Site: brandenburg
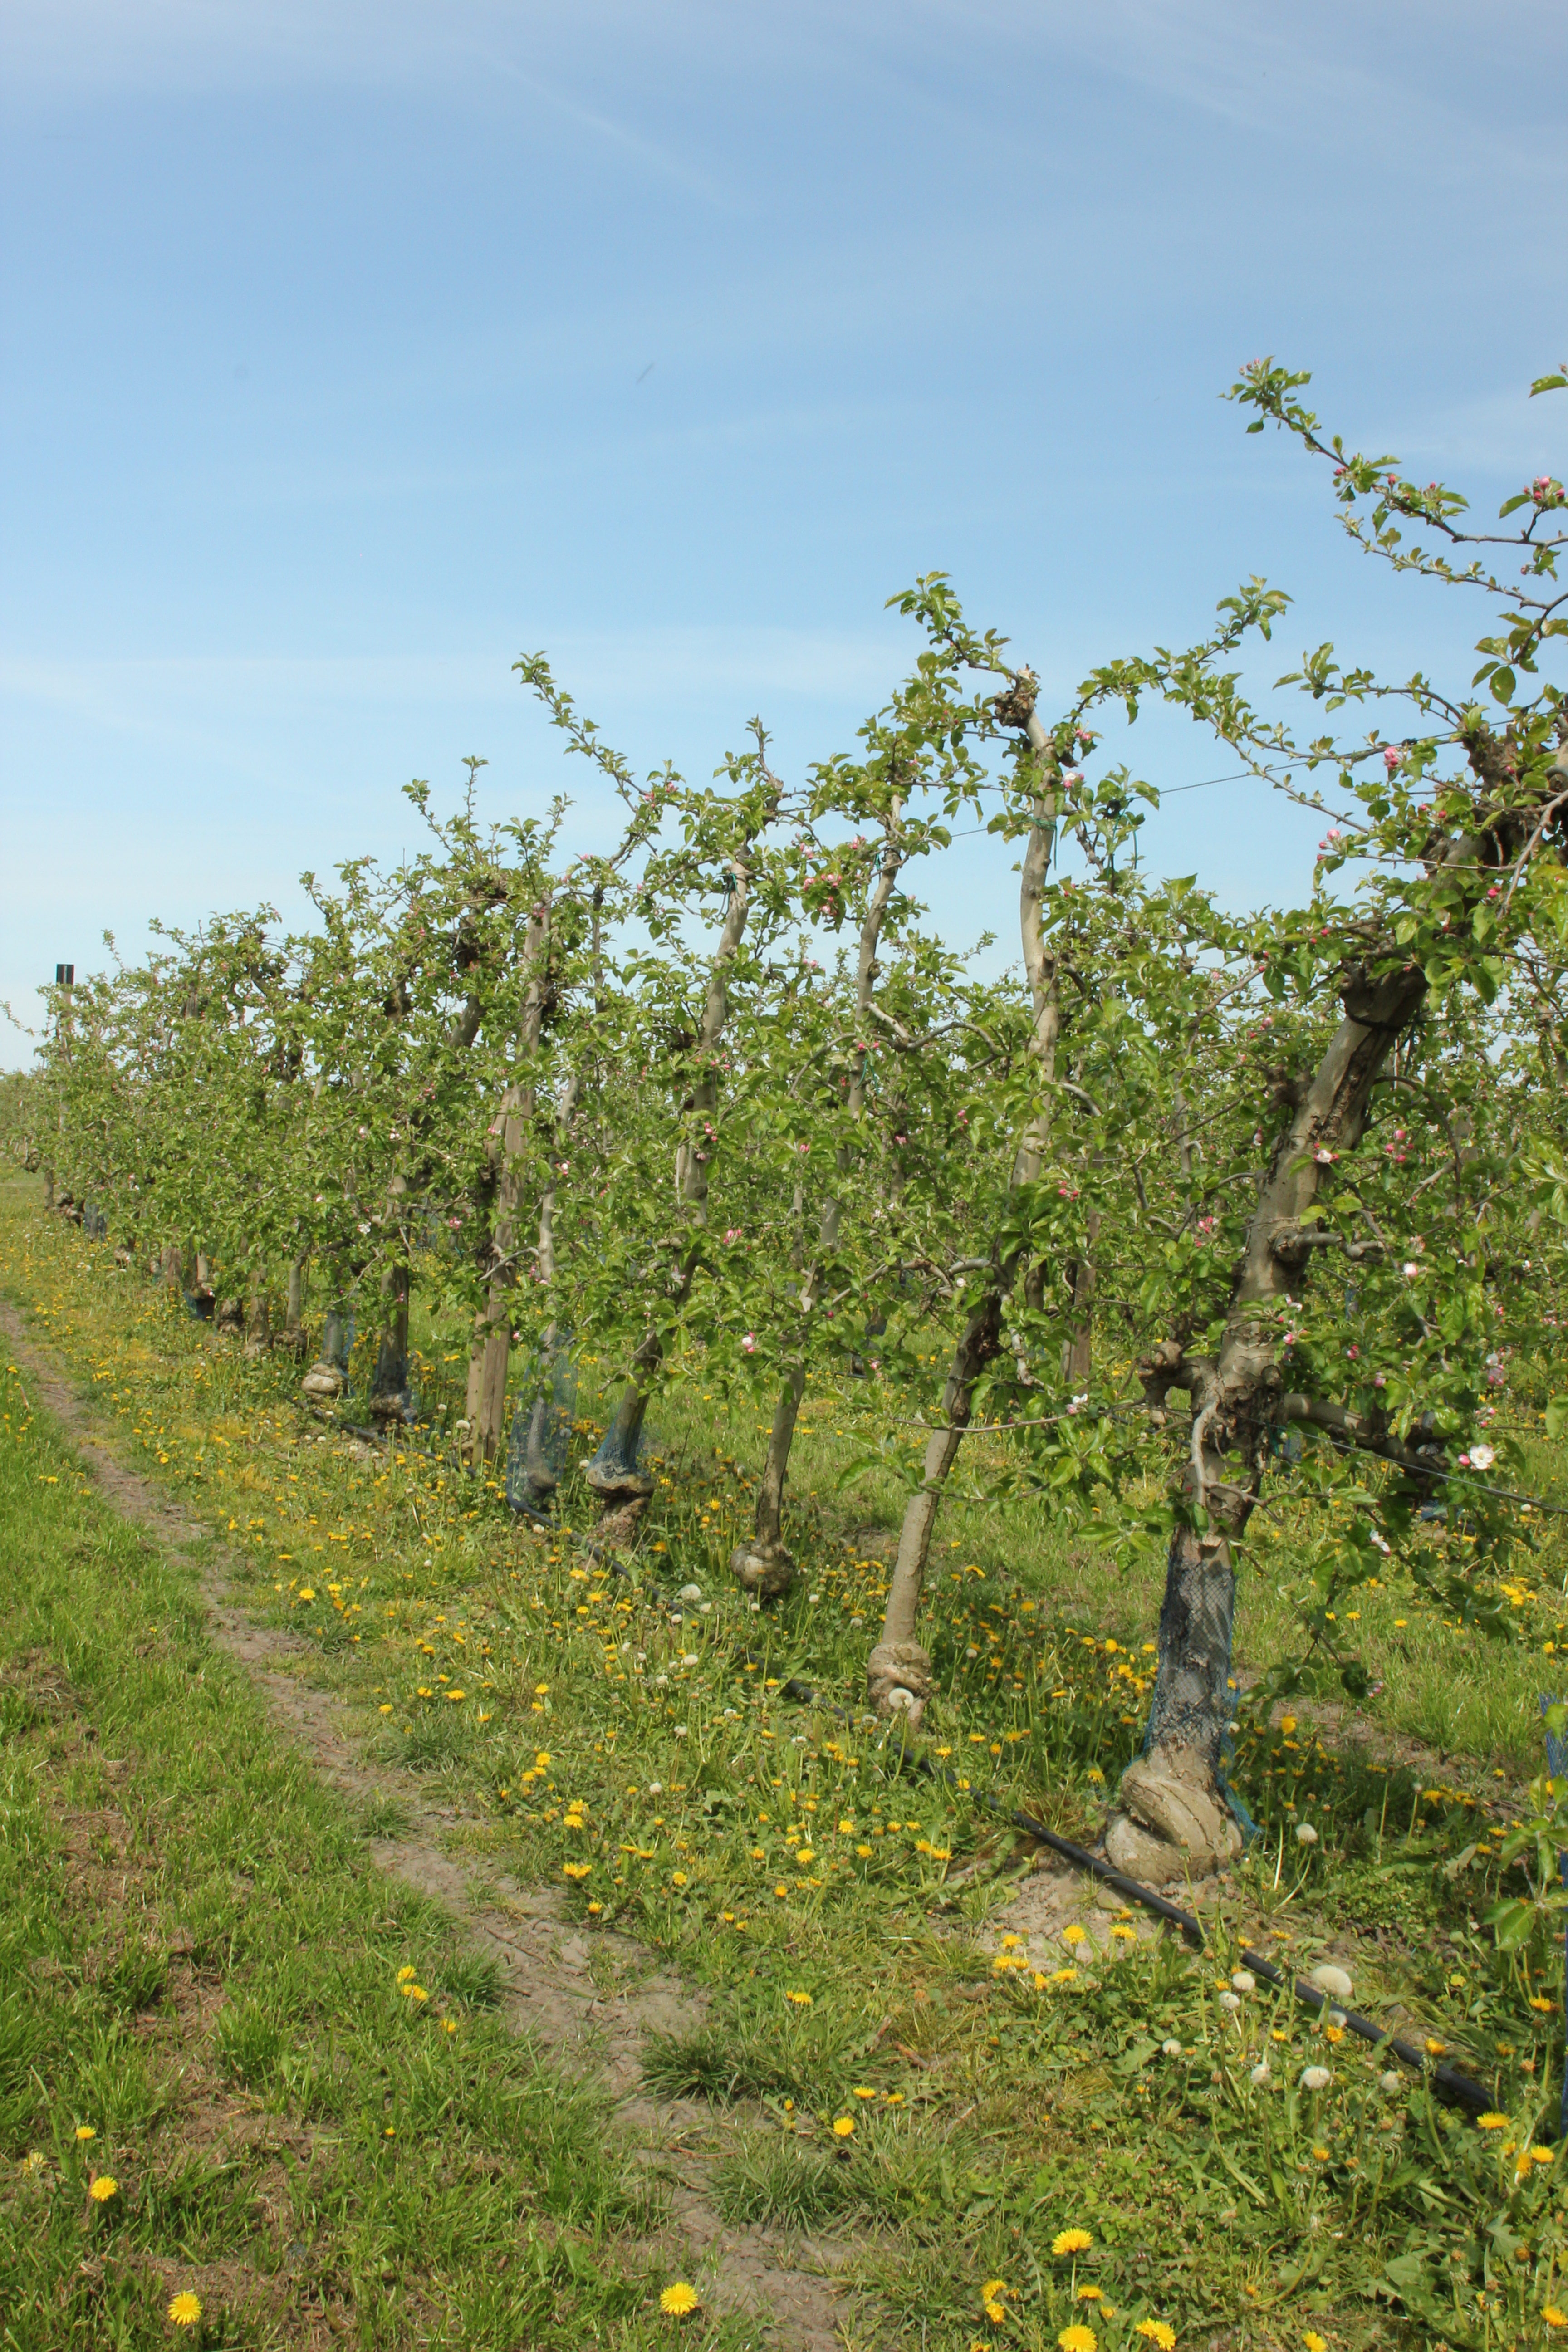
Growth stage (BBCH 60): Flowering